Gibson G-101

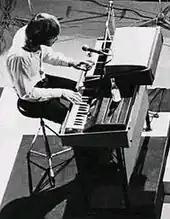
Black and white photo of Ray Manzarek playing a Gibson G-101 and Rhodes Piano Bass

The most prominent user of the G-101 was The Doors' Ray Manzarek, who switched from the Vox Continental to the G-101 during the recording of "Waiting for the Sun" in 1968. Manzarek later said the G-101 "had a little more versatility than the Vox; it could make the sort of piano-ish sound I used on "Back Door Man" (from "The Doors" album); plus, it had a little knob sticking up on the volume pedal which could bend the note a half-step down. We used it on "Not to Touch the Earth". Even synthesizers don't really do that." Another important reason for using the G-101 was because it had a flat top, which meant he could put a Rhodes Piano Bass on top of it, to play basslines in concert. The instrument has consequently become sought-after by Doors tribute bands to authentically replicate the original group's look and sound.